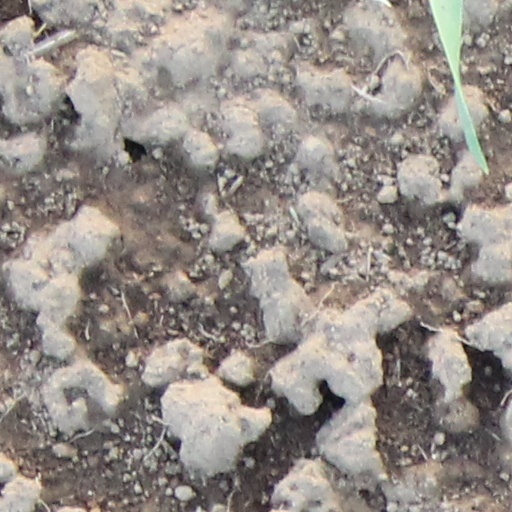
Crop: wheat